Evertune

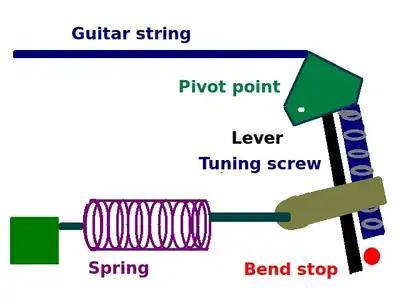
The EverTune mechanism keeps a string's tension constant by using a spring and lever system.

The EverTune bridge keeps a guitar in tune despite changes in tension. The mechanical device maintains a constant state of tension despite changes in temperature or humidity or the exertion of pressure on the string.